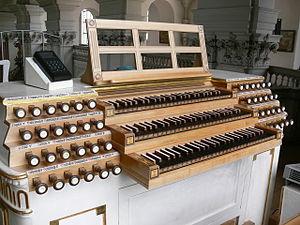
L’abbaye de Weissenau, voisine de l’ancienne ville libre de Ravensbourg en Haute-Souabe, abritait un chapitre canonial impérial de l’ordre des Prémontrés. Elle fut active de 1145 jusqu’à sa sécularisation en 1802-1803.
Kei Koito, née à Kyoto le 4 janvier 1950, est une organiste, pédagogue et compositrice japonaise, résidant en Suisse.